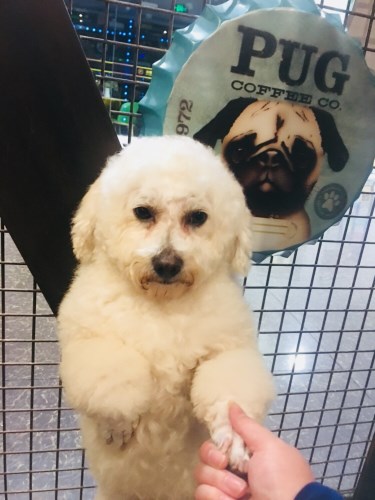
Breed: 3083-n000117-Bichon_Frise